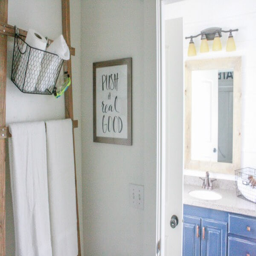
this budget friendly bathroom makeover was completed for dollars !